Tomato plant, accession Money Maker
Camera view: bottom (45 deg); turntable rotation: 30 degrees
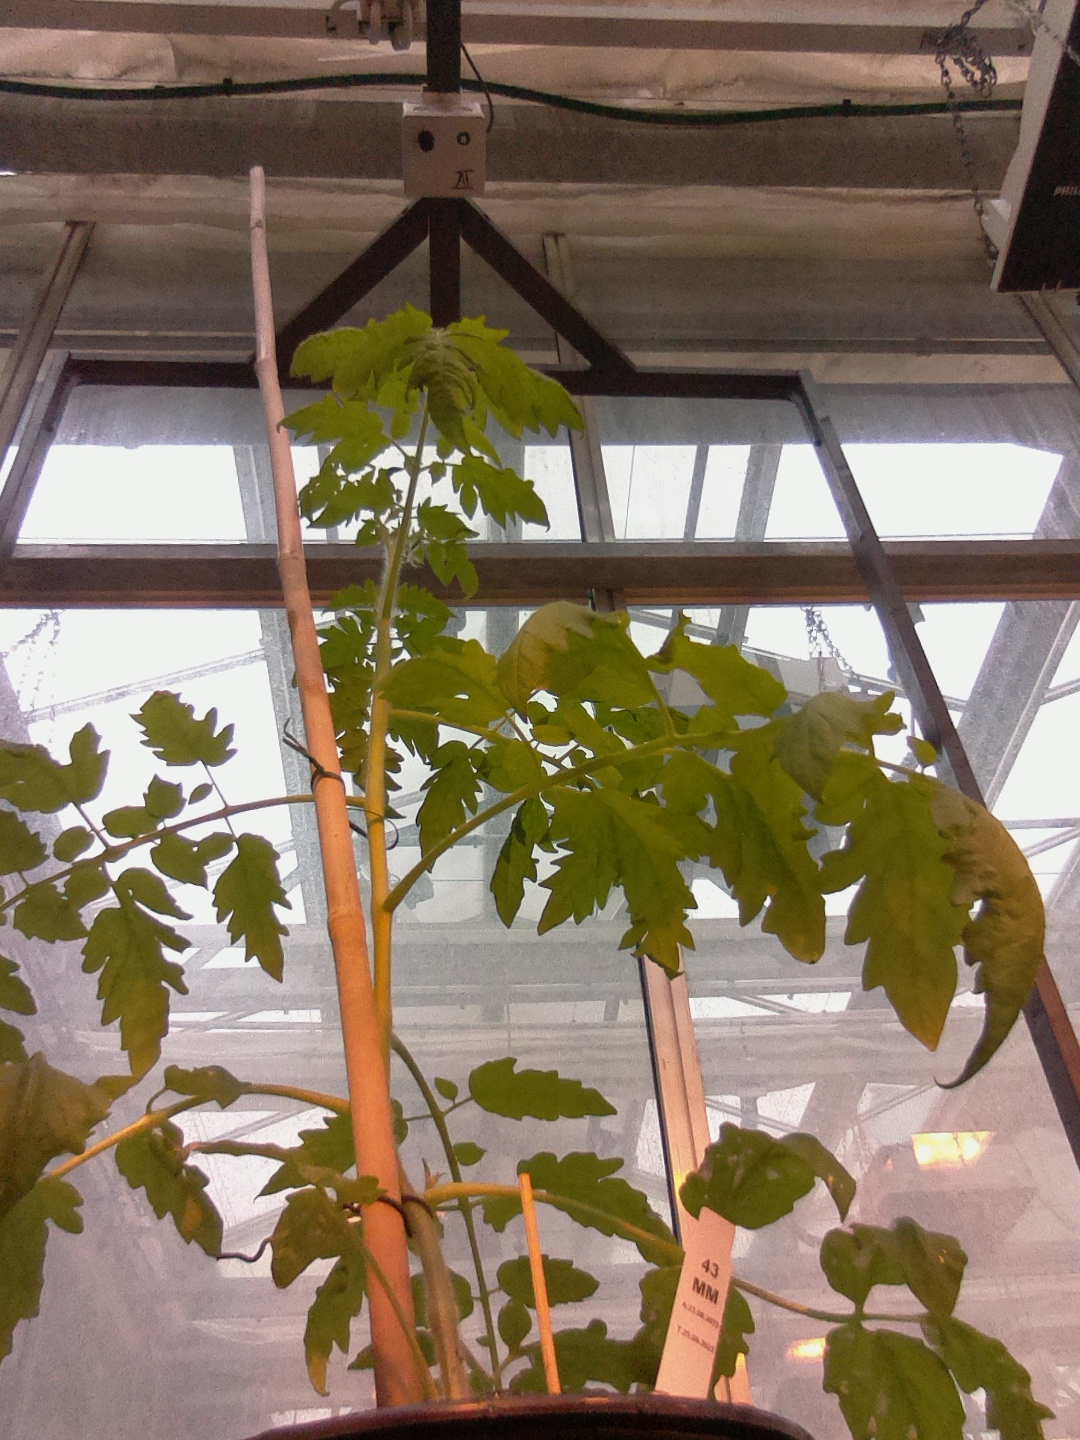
BBCH growth stage 53: 3 inflorescences visible